Latimeriidae

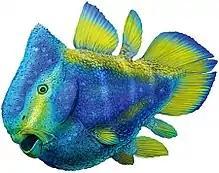
Life restoration of "Foreyia", an aberrant latimeriid from the Triassic of Europe

Latimeriidae is the only extant family of coelacanths, an ancient lineage of lobe-finned fish. It contains two extant species in the genus "Latimeria", found in deep waters off the coasts of southern Africa and east-central Indonesia. In addition, several fossil genera are known from the Mesozoic of Europe, the Middle East, and the southeastern United States, dating back to the Triassic.